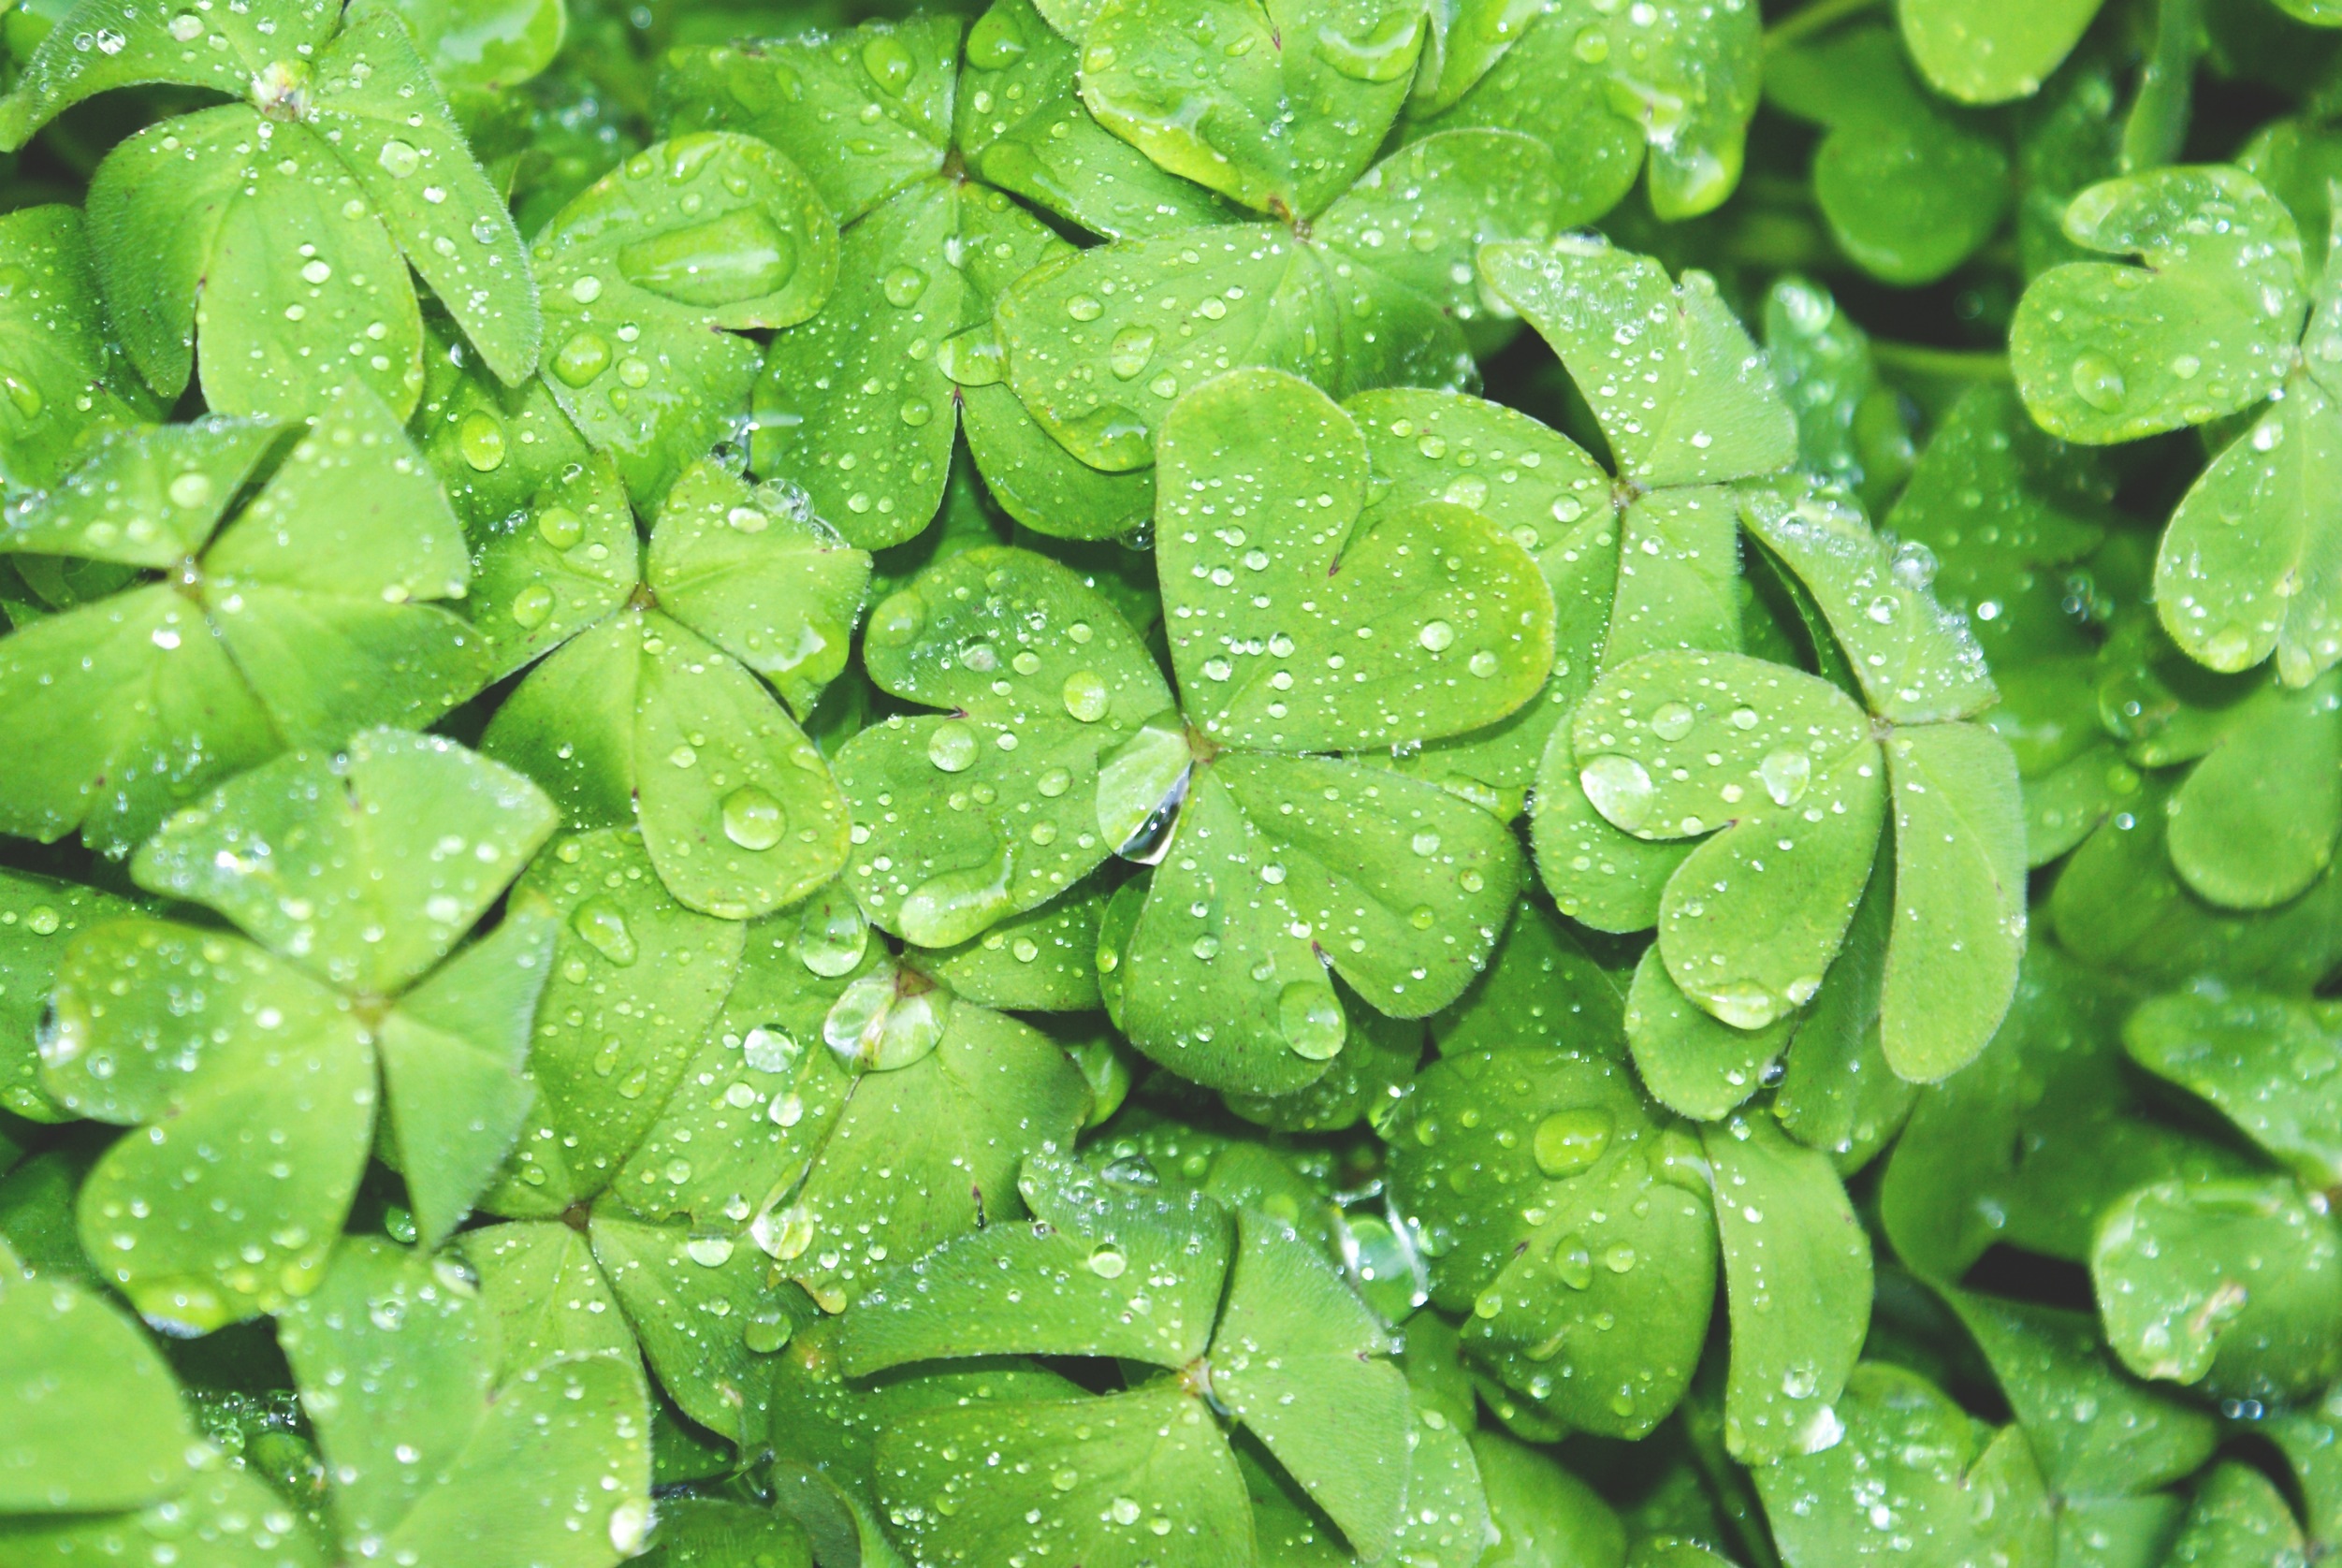
nature, plant, leaf, flower, wet, foliage, spring, green, herb, produce, leaves, luck, clovers, shamrock, flowering plant, annual plant, land plant, centella